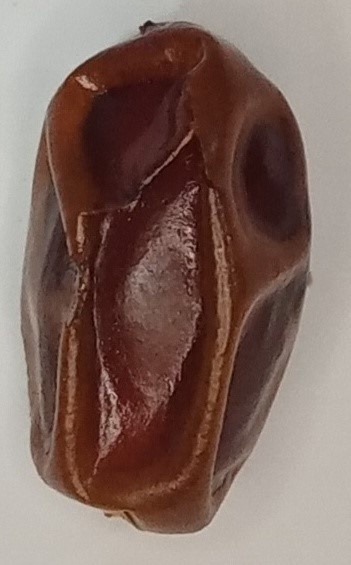
Variety: aseel
Size: medium
Grade: grade-1